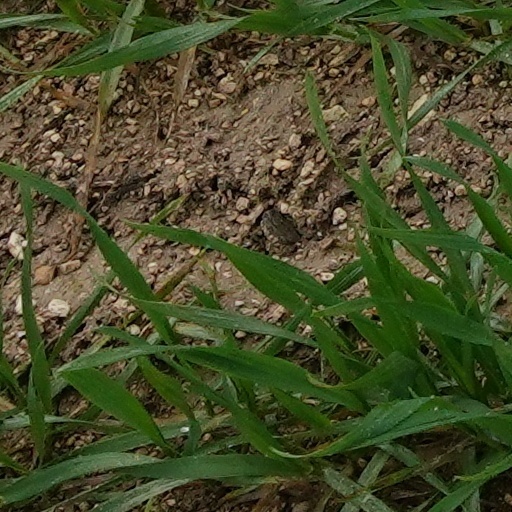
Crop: wheat